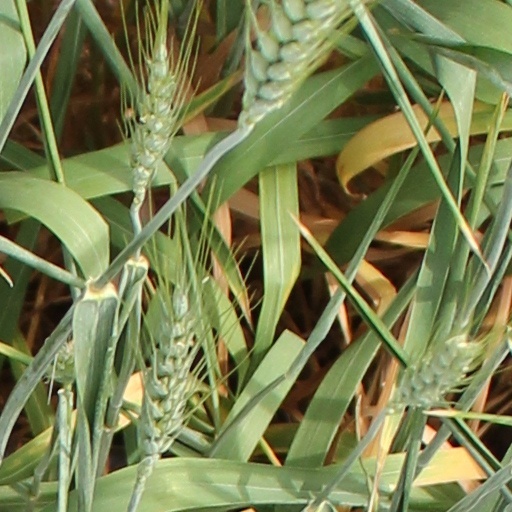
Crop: wheat